Saigon Bridge

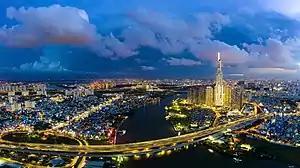
Saigon Bridge and the nearby skyscraper Landmark 81

Saigon Bridge, also known as Newport Bridge before 1975, is a bridge crossing the Saigon River, connecting Bình Thạnh District and District 2, Ho Chi Minh City now is Thủ Đức, on the Hanoi Highway. The bridge has four lanes for cars and two lanes for motorcycles and bicycles. It was the only bridge linking District 1 to the new Thu Thiem New Urban Area in District 2 until the inauguration of Thủ Thiêm Bridge in 2008 and the Saigon River Tunnel in 2011. The bridge is one of the eastern gateway of the city and was also one of the most vital gateways for vehicles traveling from northern and central Vietnam to the city, and therefore was a key point of contention during the Tet Offensive in 1968 and the Fall of Saigon in 1975. In 2013, a new parallel bridge, Saigon 2 Bridge, was inaugurated to ease congestion on the bridge.